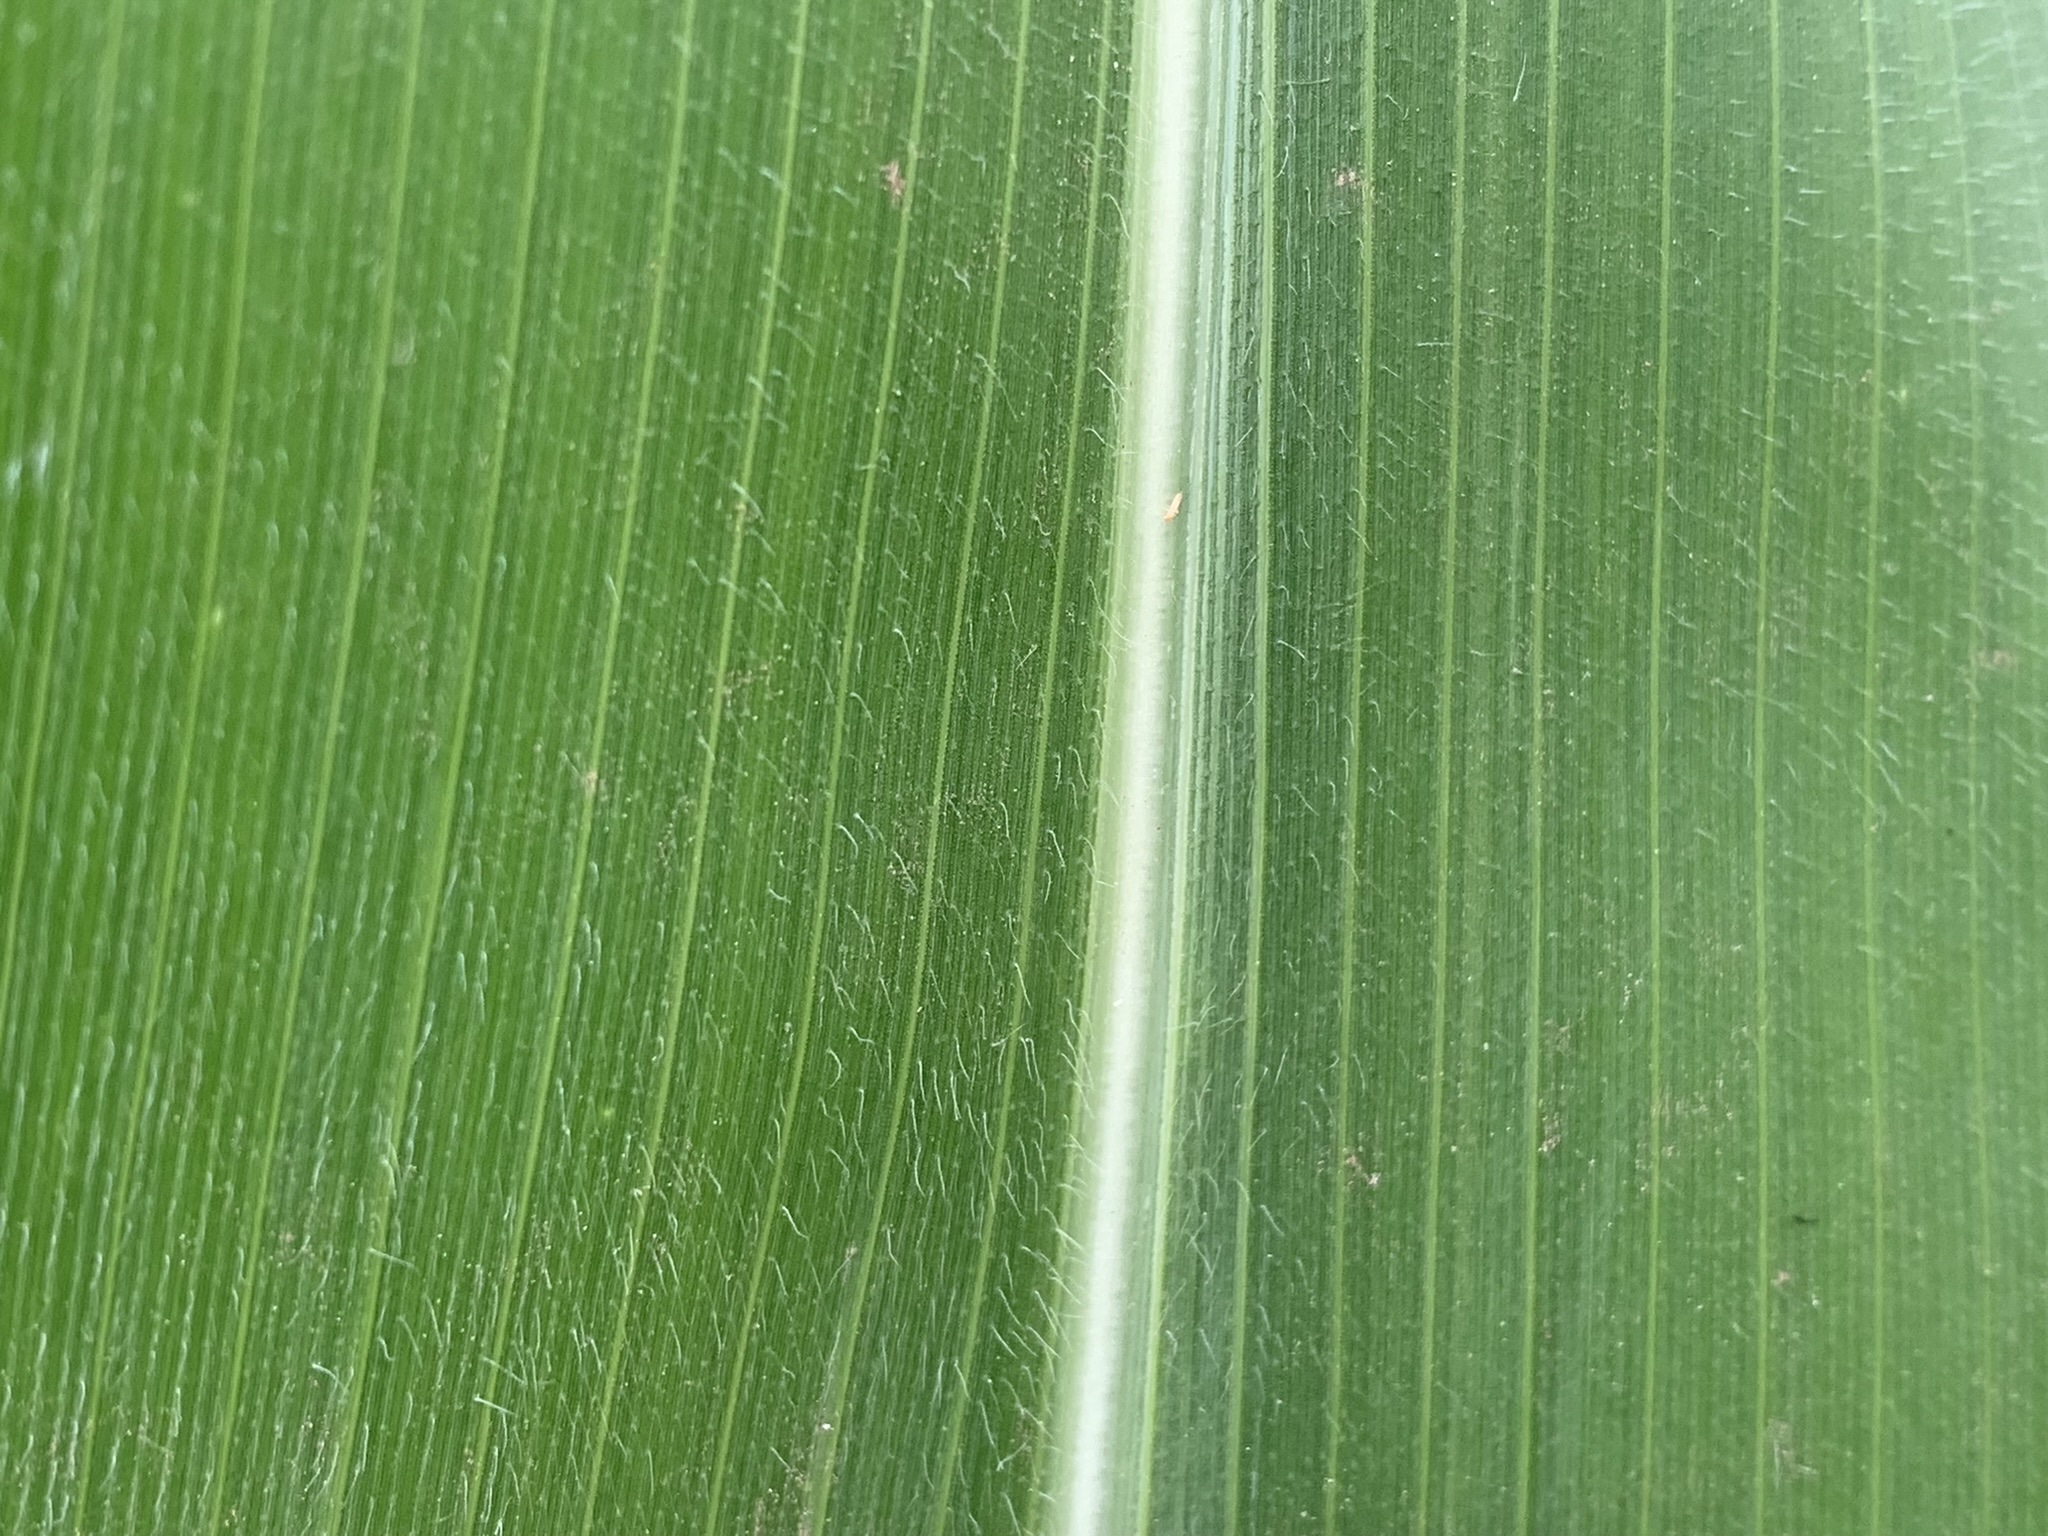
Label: Healthy